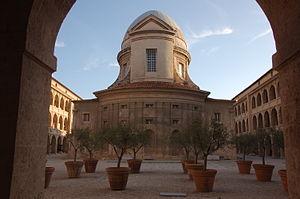
La cour de la Vieille Charité, au beau milieu du Panier, ouvre tranquillité et fraîcheur. Un havre de paix dans le brouhaha de la ville.
La Vieille charité, située 2, rue de la Charité, au cœur du quartier du Panier dans le 2ᵉ arrondissement de Marseille, dans le quartier officiel des Grands-Carmes, est un bâtiment édifié au XVIIᵉ siècle, sur les plans de Pierre Puget pour abriter les indigents et les pauvres de la ville. Il correspond à la mise en œuvre marseillaise du « grand enfermement » que Michel Foucault a mis en évidence dans sa fameuse Histoire de la folie à l'âge classique.